Lists of painters by nationality

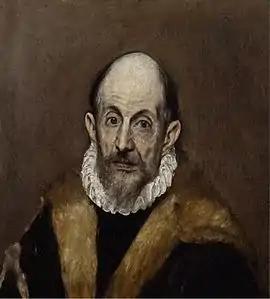
El Greco self portrait

Lists of painters by nationality cover painters, and are organized by region and nationality.